Boudewijn Zenden

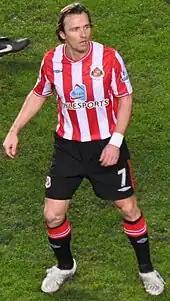
Zenden playing for Sunderland in 2010

In October 2009, Zenden signed a contract with Sunderland which tied him down until the end of the 2009–10 season. Zenden signed in time to make his debut against former club Liverpool and he did an excellent job helping Sunderland to retain their one-goal lead after coming on as a substitute for the injured Lee Cattermole. His Sunderland career often saw him play as a substitute without starting any matches and he had suffered an injury in between, but after recovery he was named in the squad to face his old club Chelsea at Stamford Bridge on 16 January 2010, and within less than ten minutes of coming on as a second-half substitute he scored his first goal for the club, a fine half-volley to reduce his team's deficit to 5–1, having been 4–0 down at half-time. "The Black Cats" eventually succumbed to a 7–2 defeat. On 3 April 2010, Zenden scored his second goal for Sunderland, a left-footed volley in a 3–1 win against Tottenham Hotspur at the Stadium of Light.